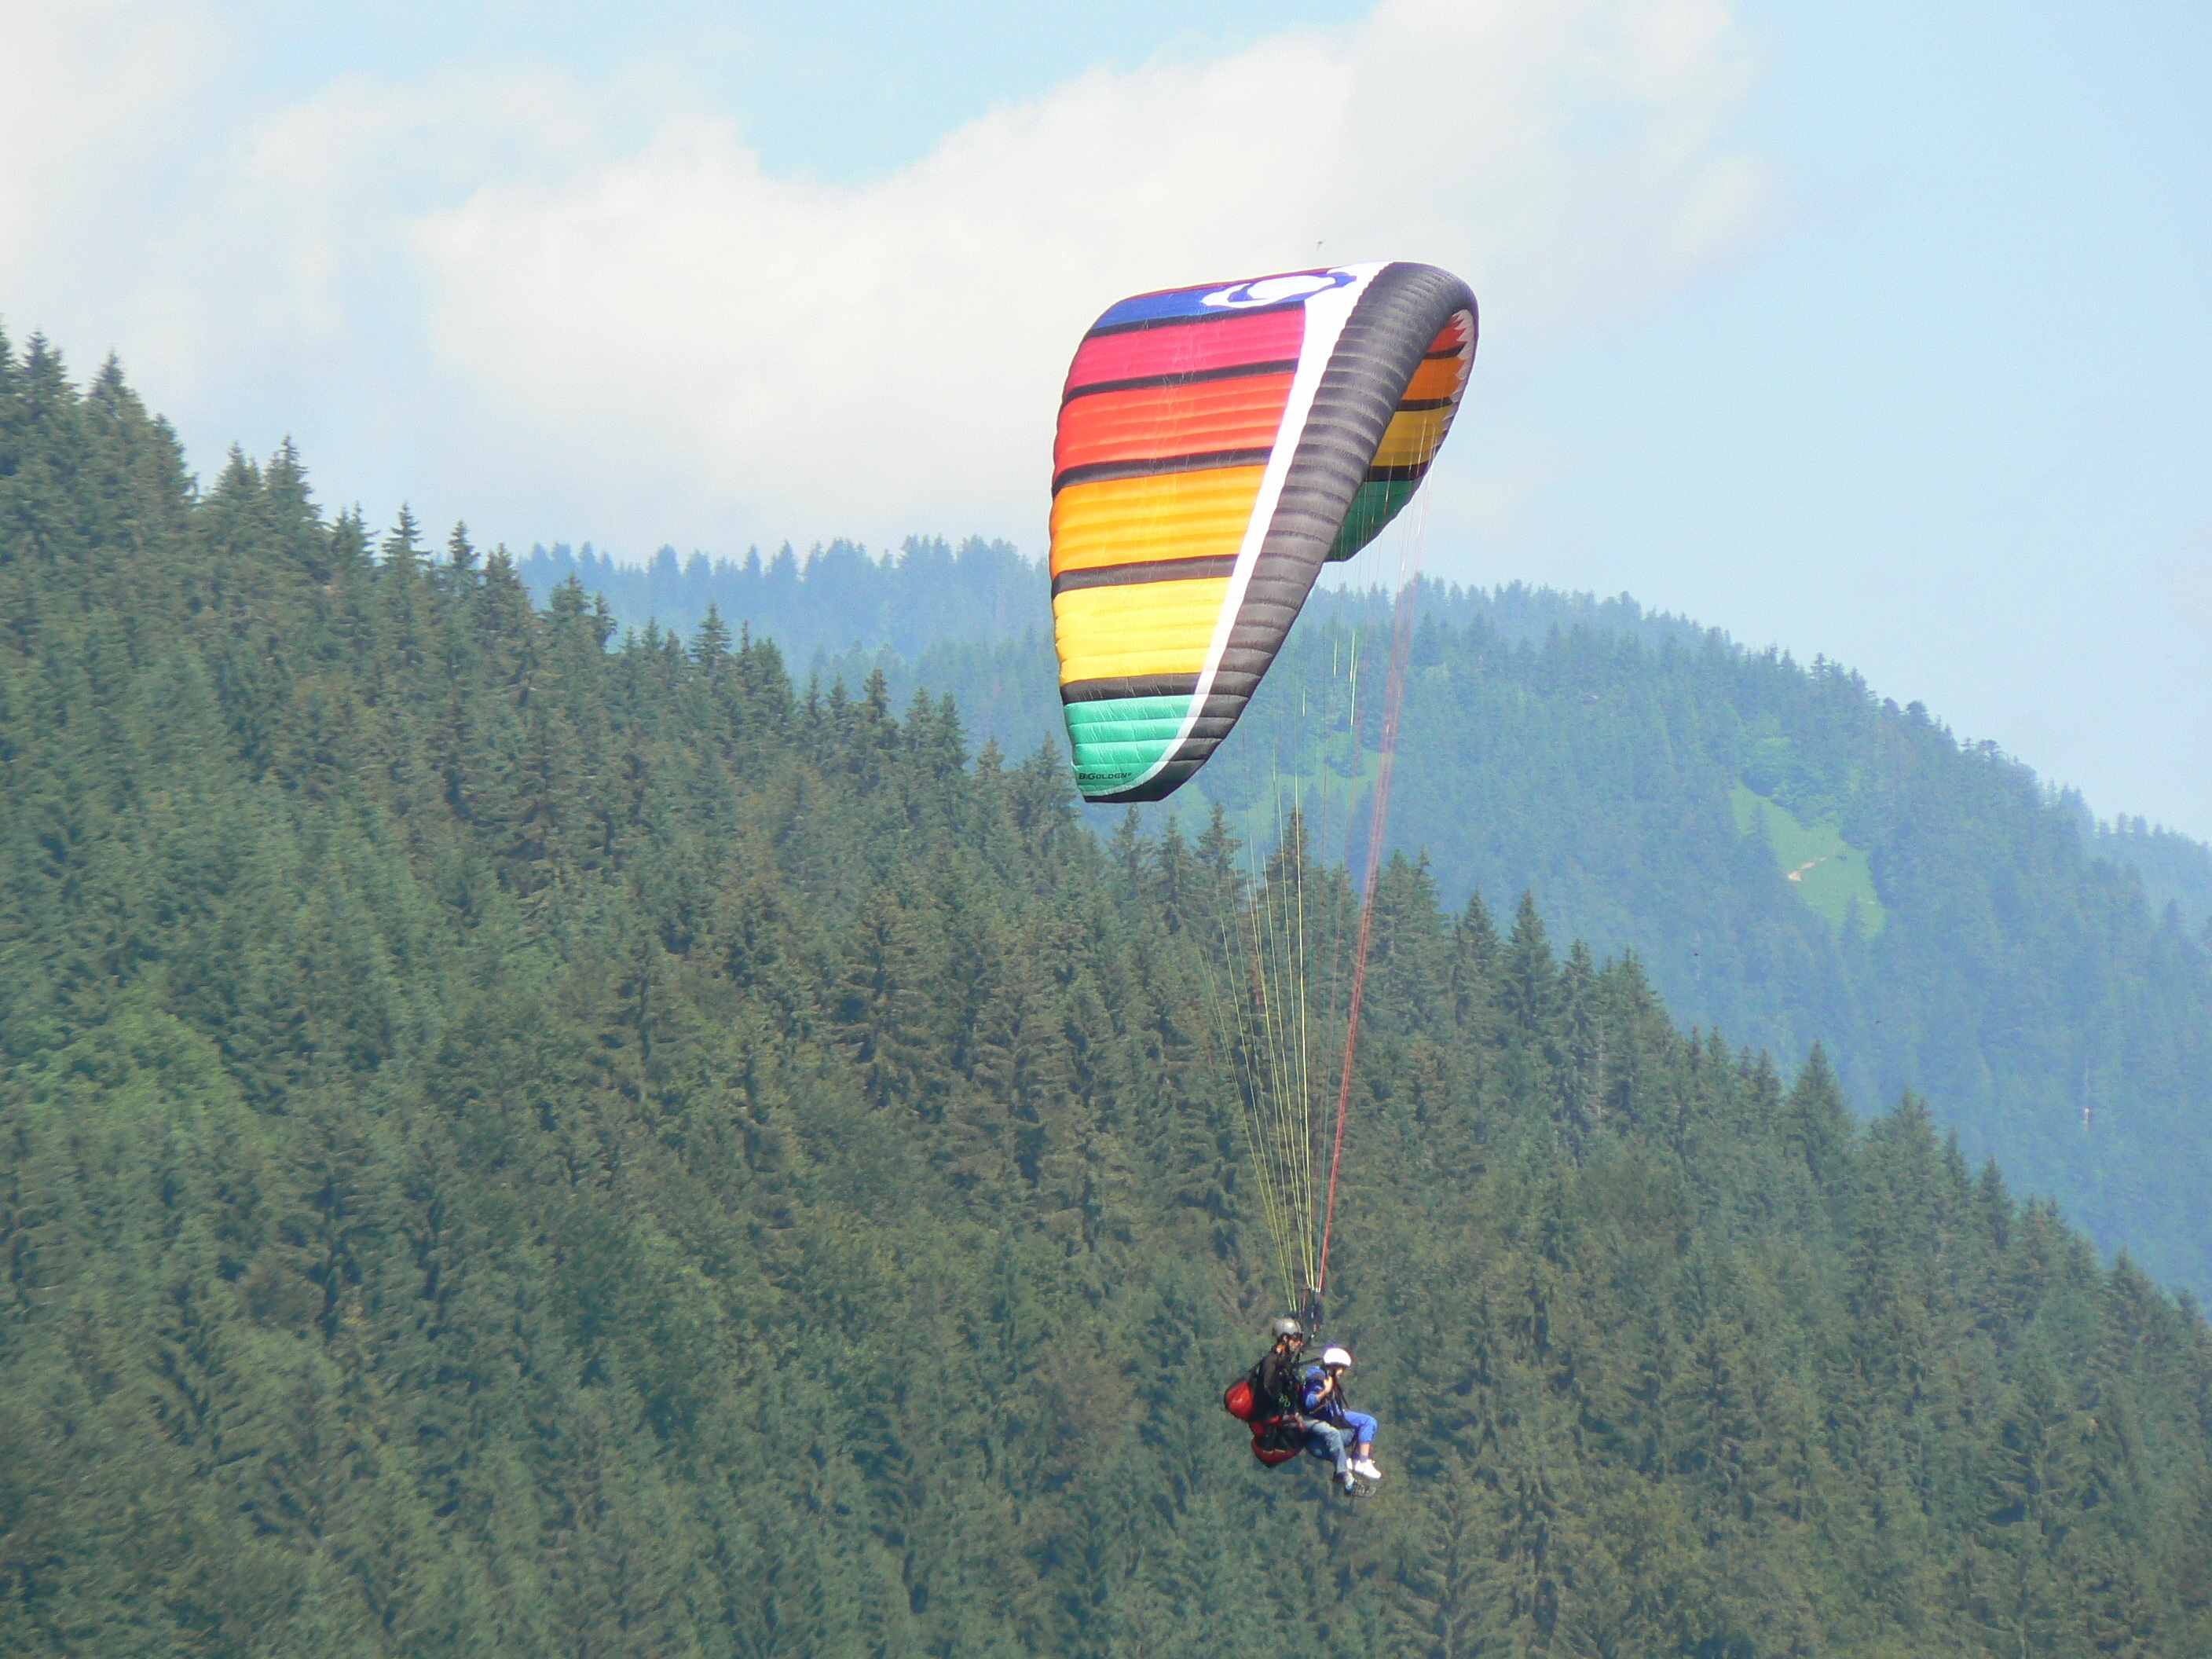
landscape, nature, mountain, extreme sport, parachute, paragliding, hover, sports, mountains, alps, parachuting, air sports, mountain sport, sports activities, atmosphere of earth, windsports